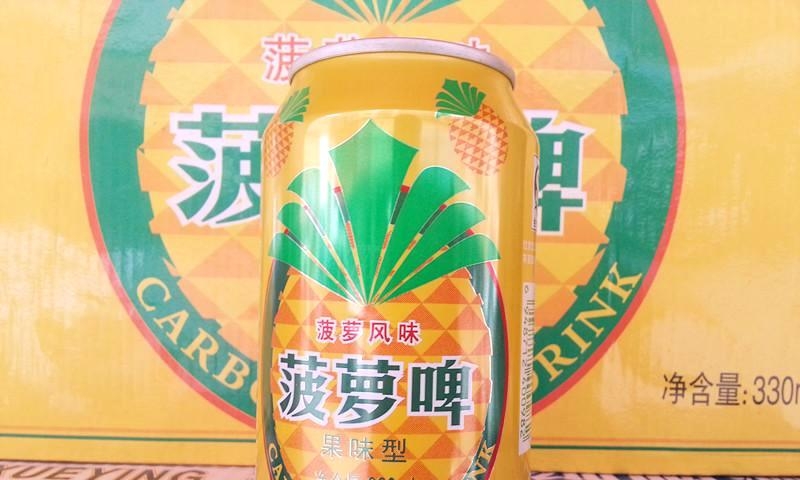
Label: metal